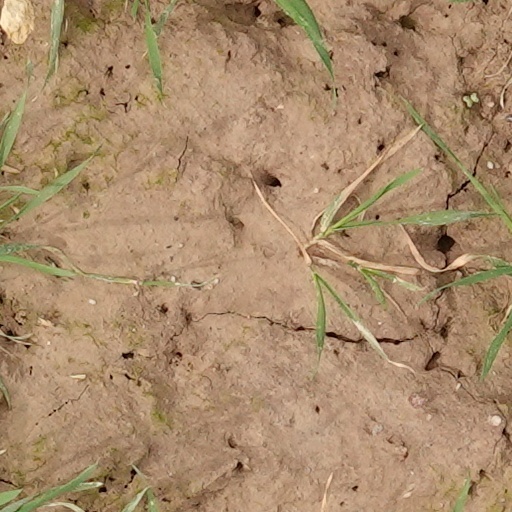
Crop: wheat